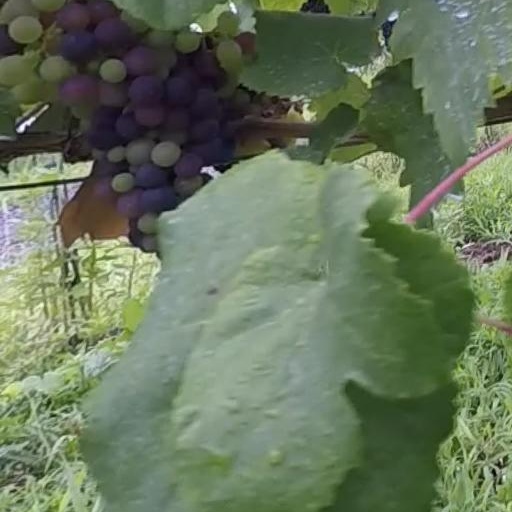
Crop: grape